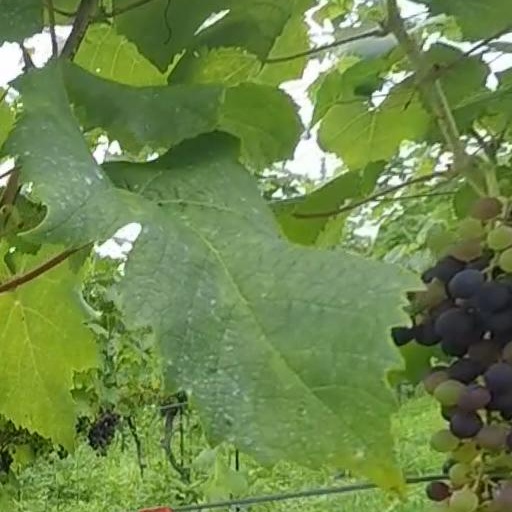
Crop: grape